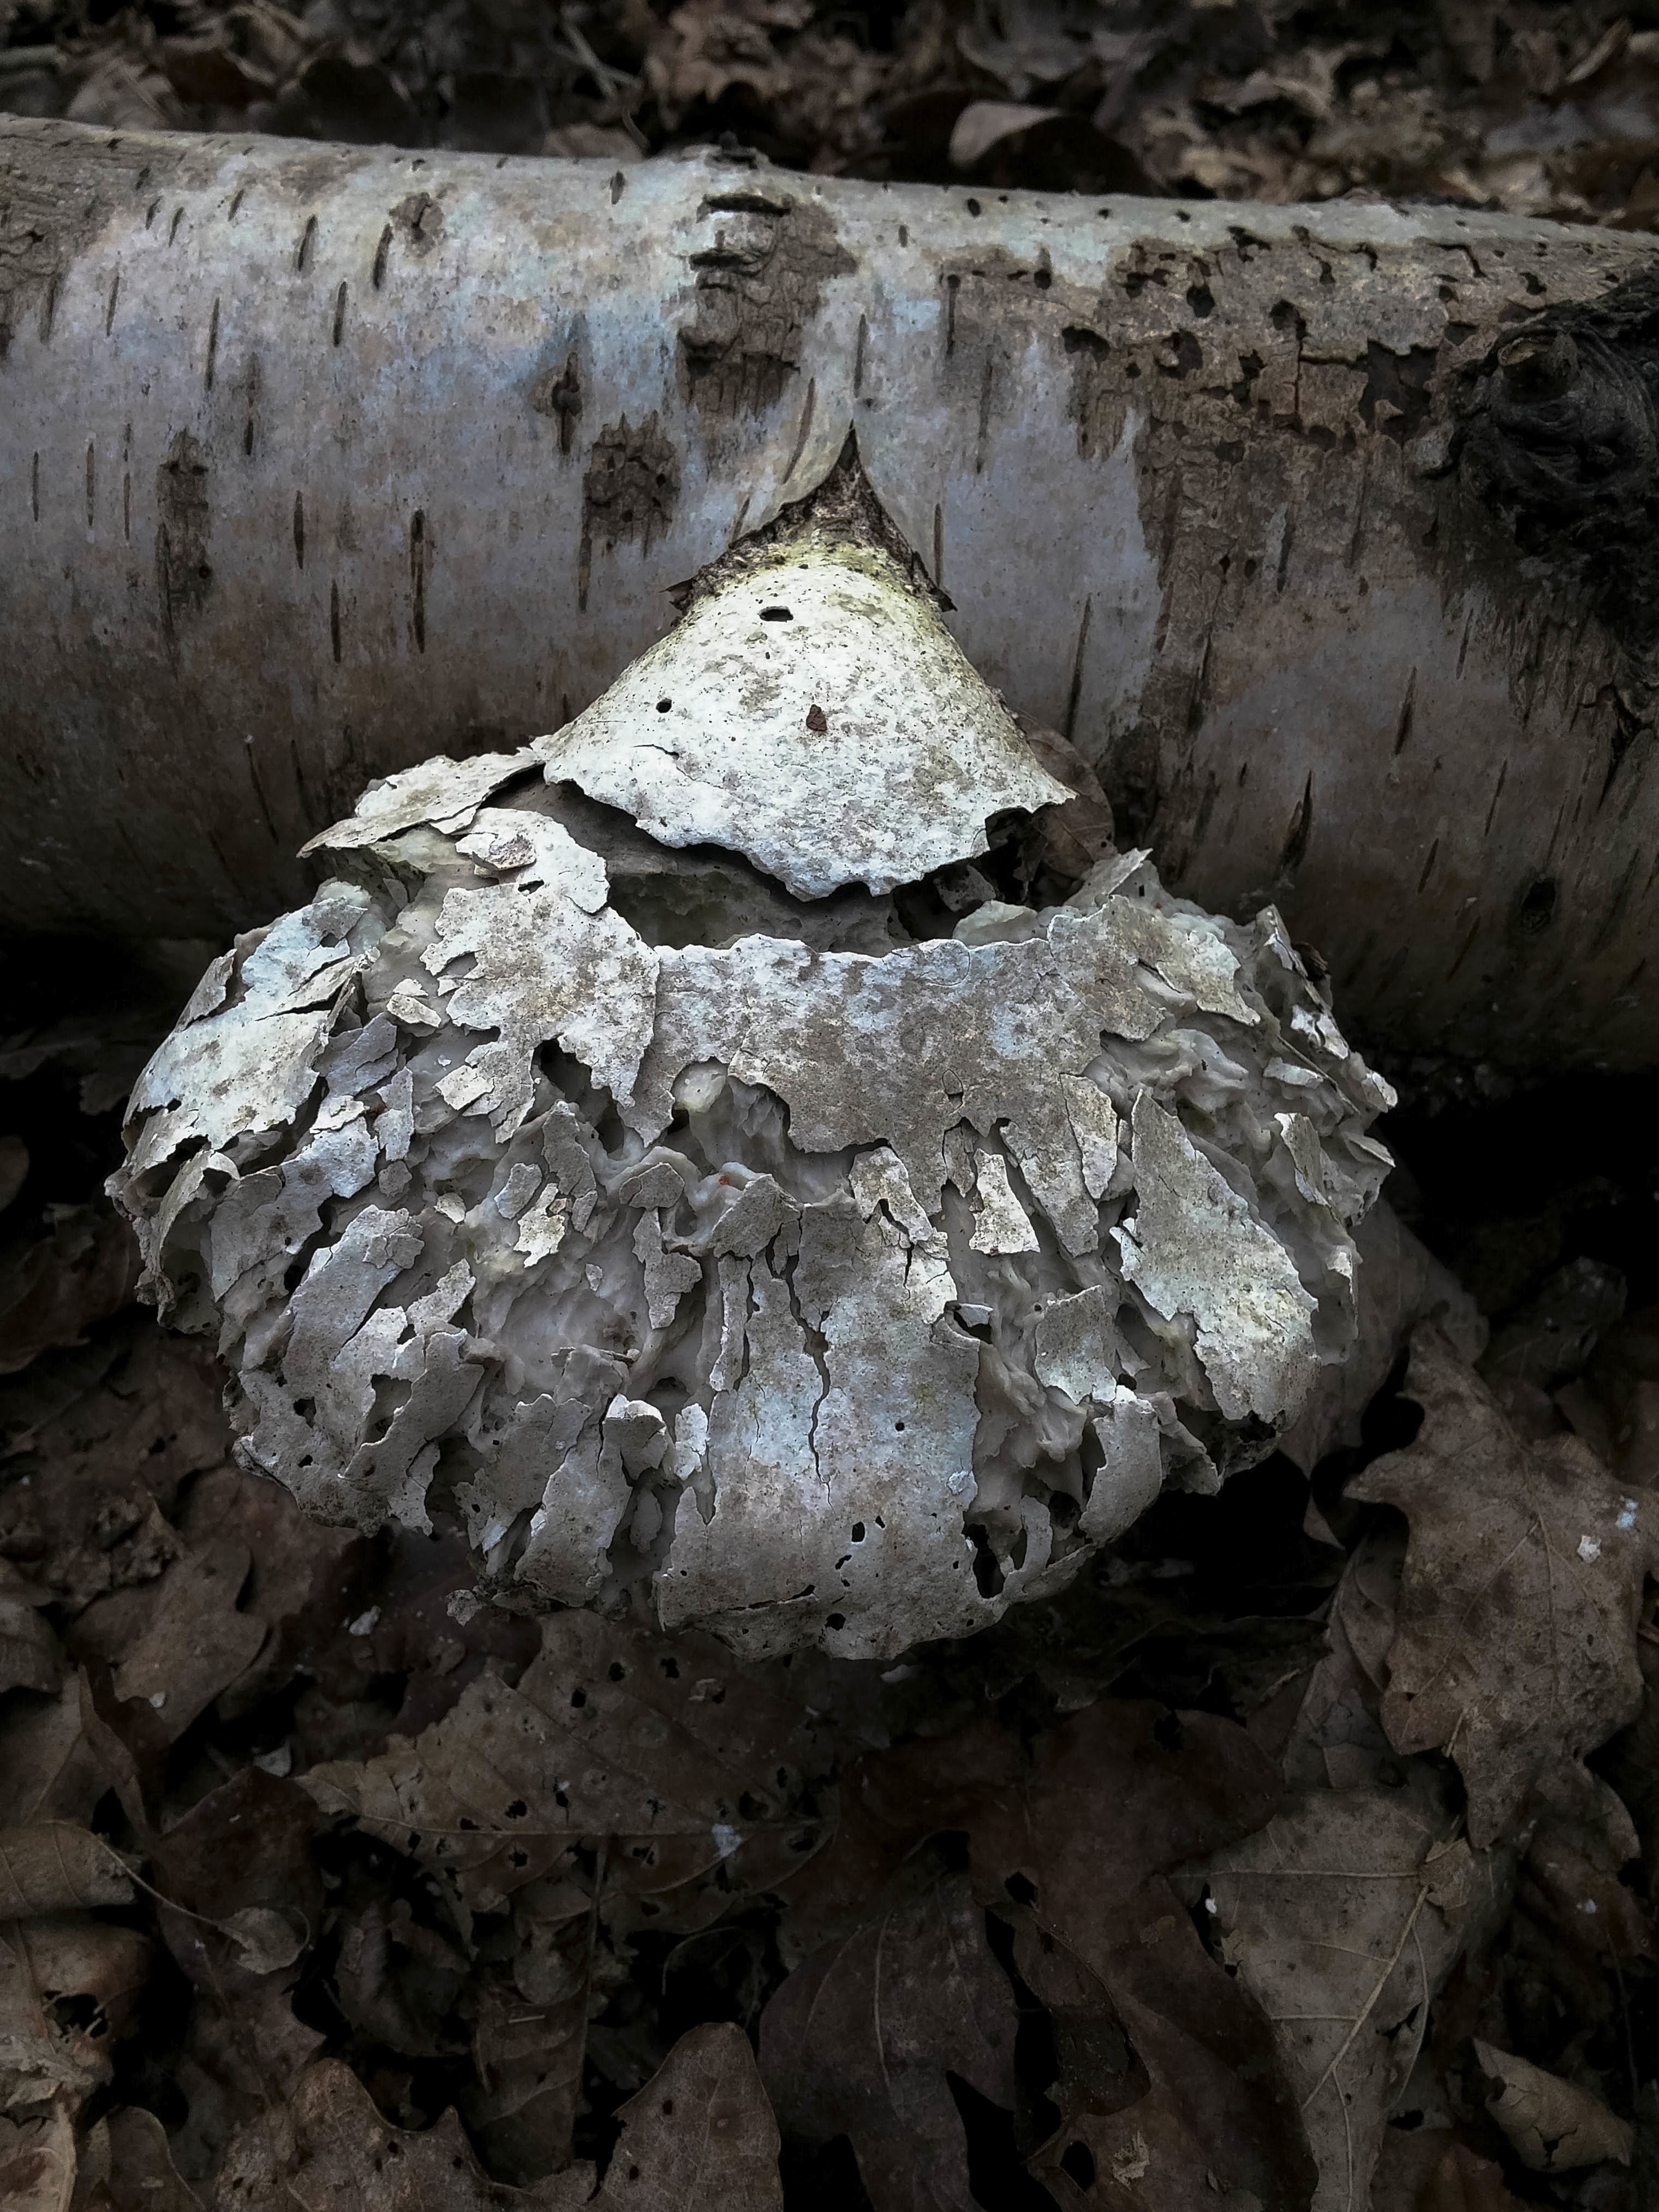
tree, nature, rock, formation, soil, material, geology